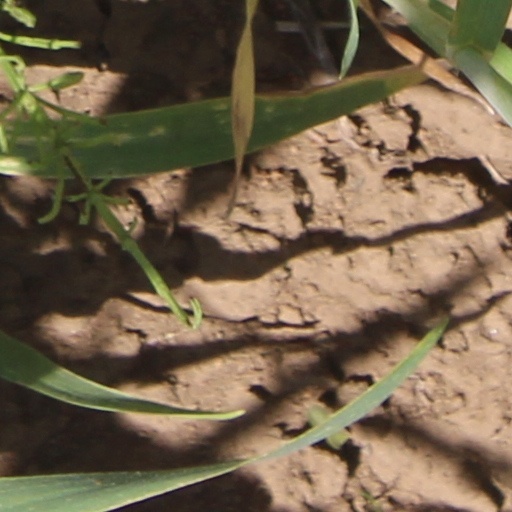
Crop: wheat